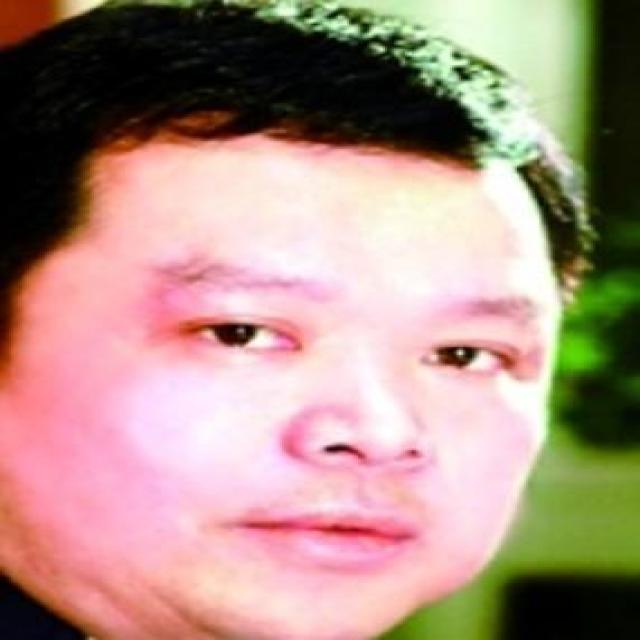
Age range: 45-64